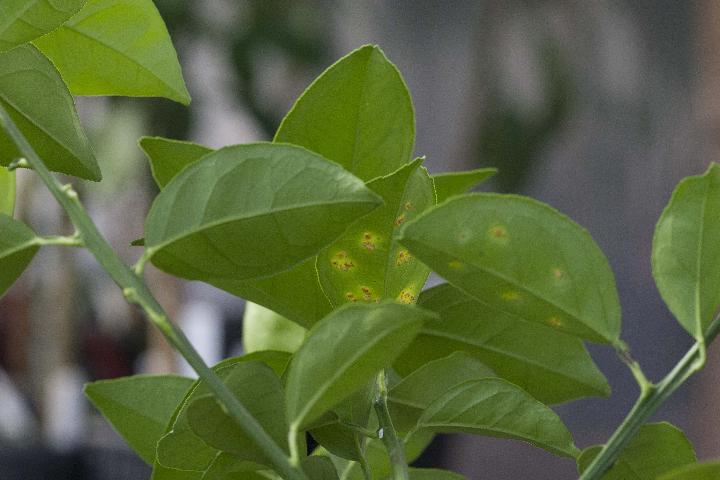
Plant: Citrus
Disease: citrus canker